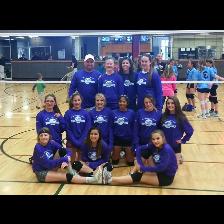
Label: Human